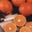
Label: orange